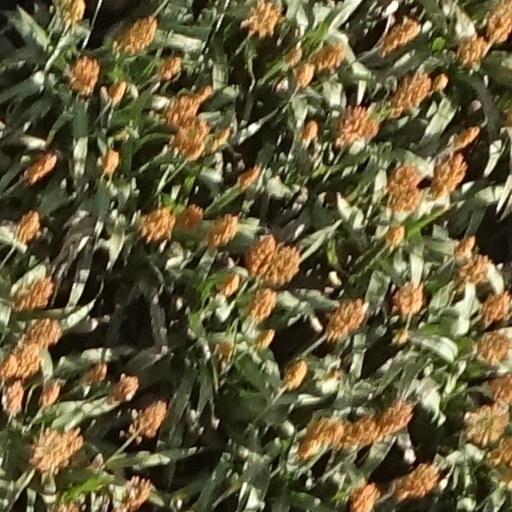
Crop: sorghum